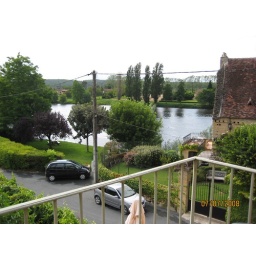
Taken from balcony of our accom - Cote Rivage. Could also sit up in bed and view this scene.